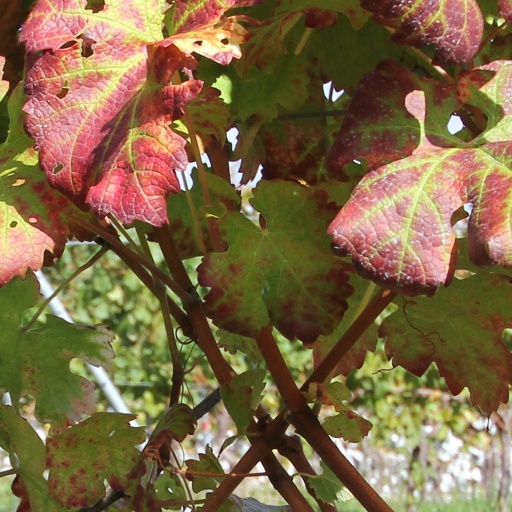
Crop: grape